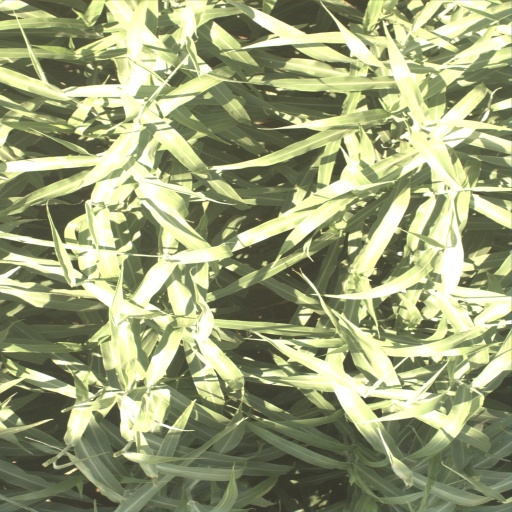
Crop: sorghum